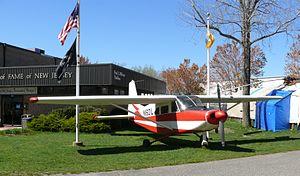
L'Aviation Hall of Fame and Museum of New Jersey est une organisation et un temple de la renommée qui honore des personnes de l'État du New Jersey, aux États-Unis, pour leurs contributions à l'aéronautique et à l'astronautique.